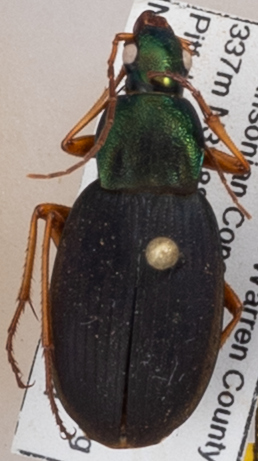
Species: Chlaenius aestivus
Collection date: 2018-05-24
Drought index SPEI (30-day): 1.314
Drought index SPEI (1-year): -0.292
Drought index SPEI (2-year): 0.244